Backlash (1956 film)

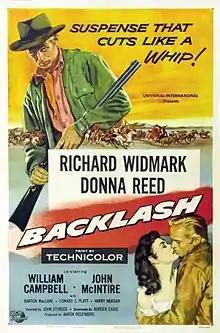
Film poster by Reynold Brown

Backlash is a 1956 American western film directed by John Sturges and starring Richard Widmark, Donna Reed and William Campbell. It was produced and distributed by Universal Pictures.